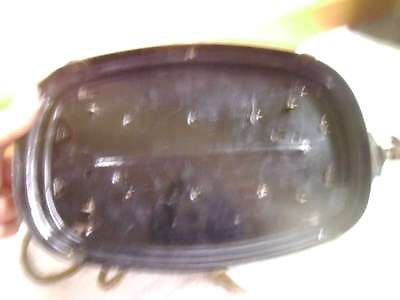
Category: toaster